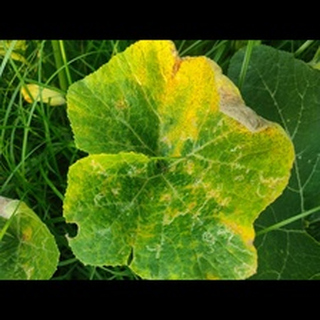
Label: pumpkin_downy_mildew